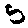
Label: 5